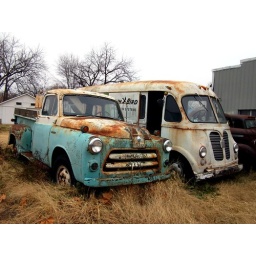
Dodge truck with a International Metro van in Cawker City, KS